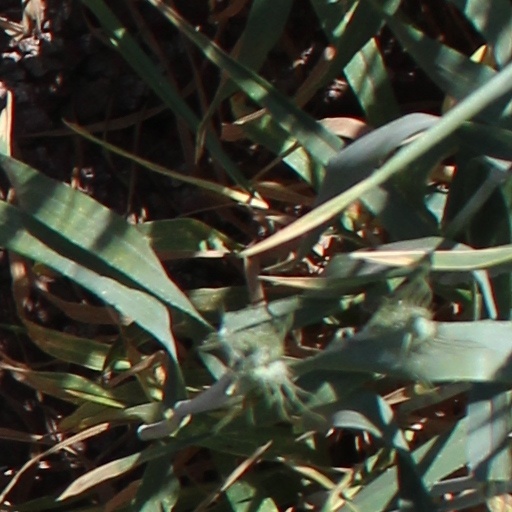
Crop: wheat